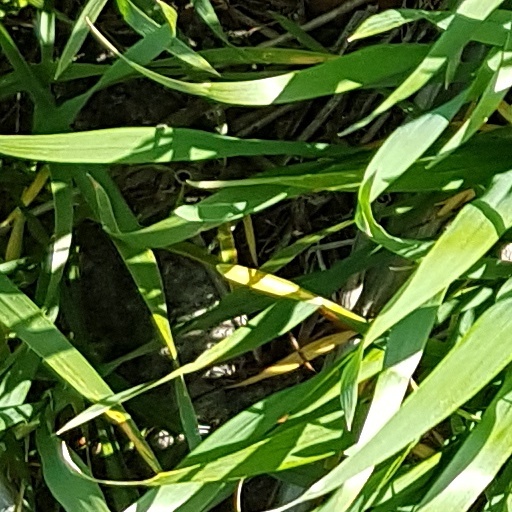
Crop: wheat